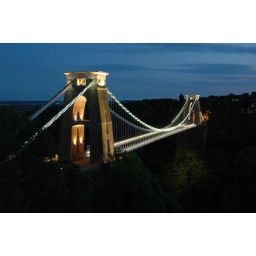
The new bridge lights as seen from that hill by the observatory and the slidy rock